Herb Morgan

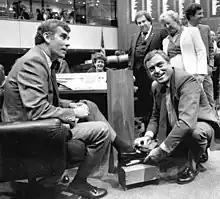
Morgan (left) with Tom McPherson in 1974

Herb Morgan (October 16, 1943 – December 19, 2003) was an American politician. He served as a Democratic member for the 10th and 12th district of the Florida House of Representatives.